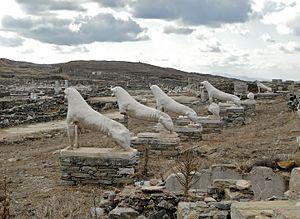
La Terrasse des Lions sur l'île de Delos Délos en Grèce